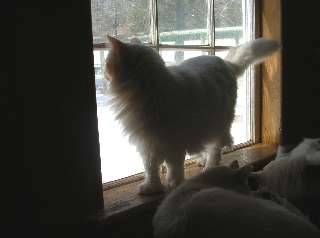
Label: cat